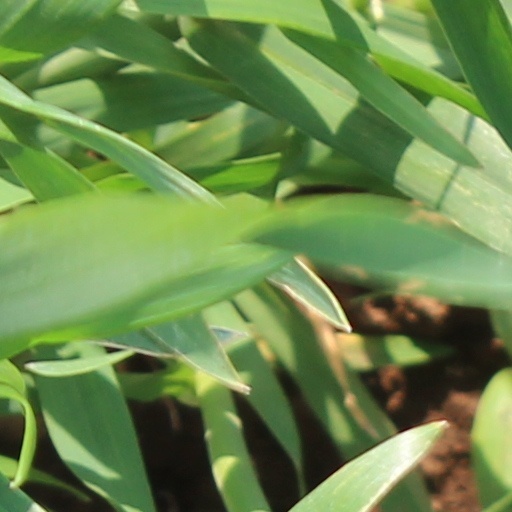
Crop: wheat